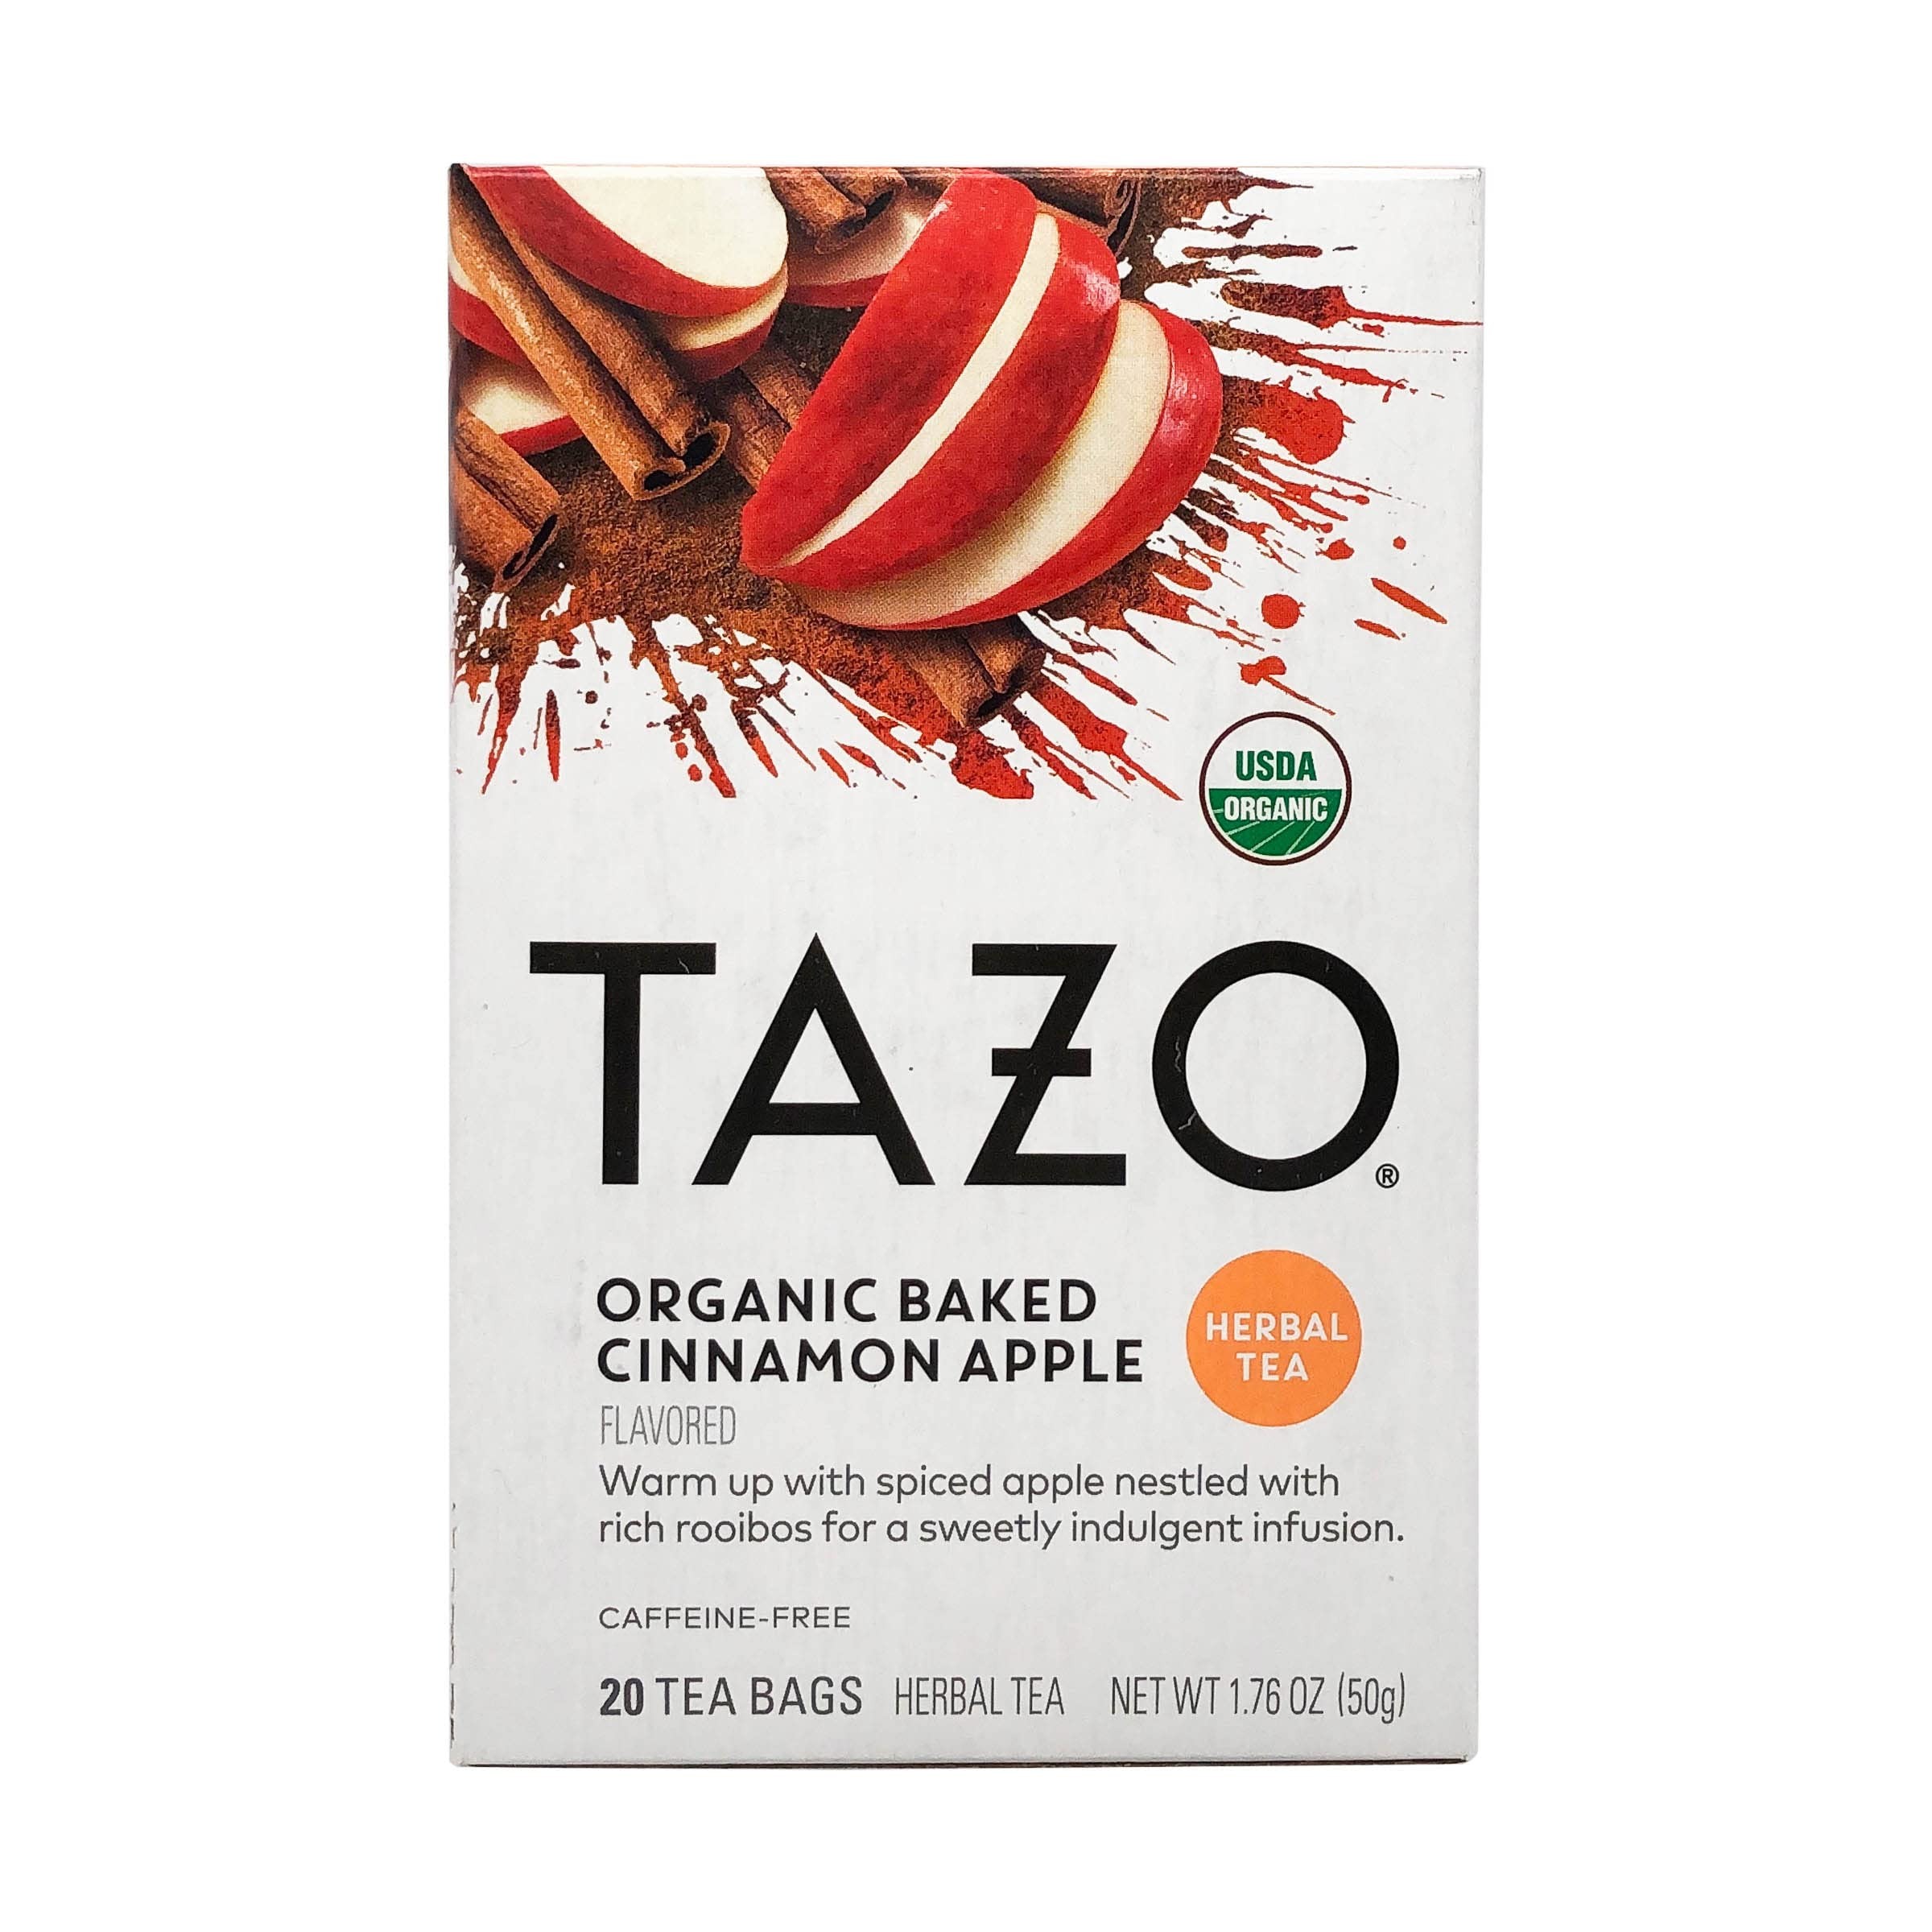
Item Name: Tazo Organic Baked Cinnamon Apple Tea, 20 ct
Bullet Point 1: To bring you the most intriguing tea in the modern world, on the strength of artful blending, distinctive taste and the use of only premium-quality teas and botanicals
Bullet Point 2: Tazo
Value: 20.0
Unit: Count

Price: 21.25